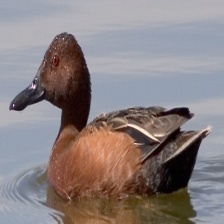
Species: CINNAMON TEAL
Scientific name: ANAS CYANOPTERA
ImageNet parent category: drake